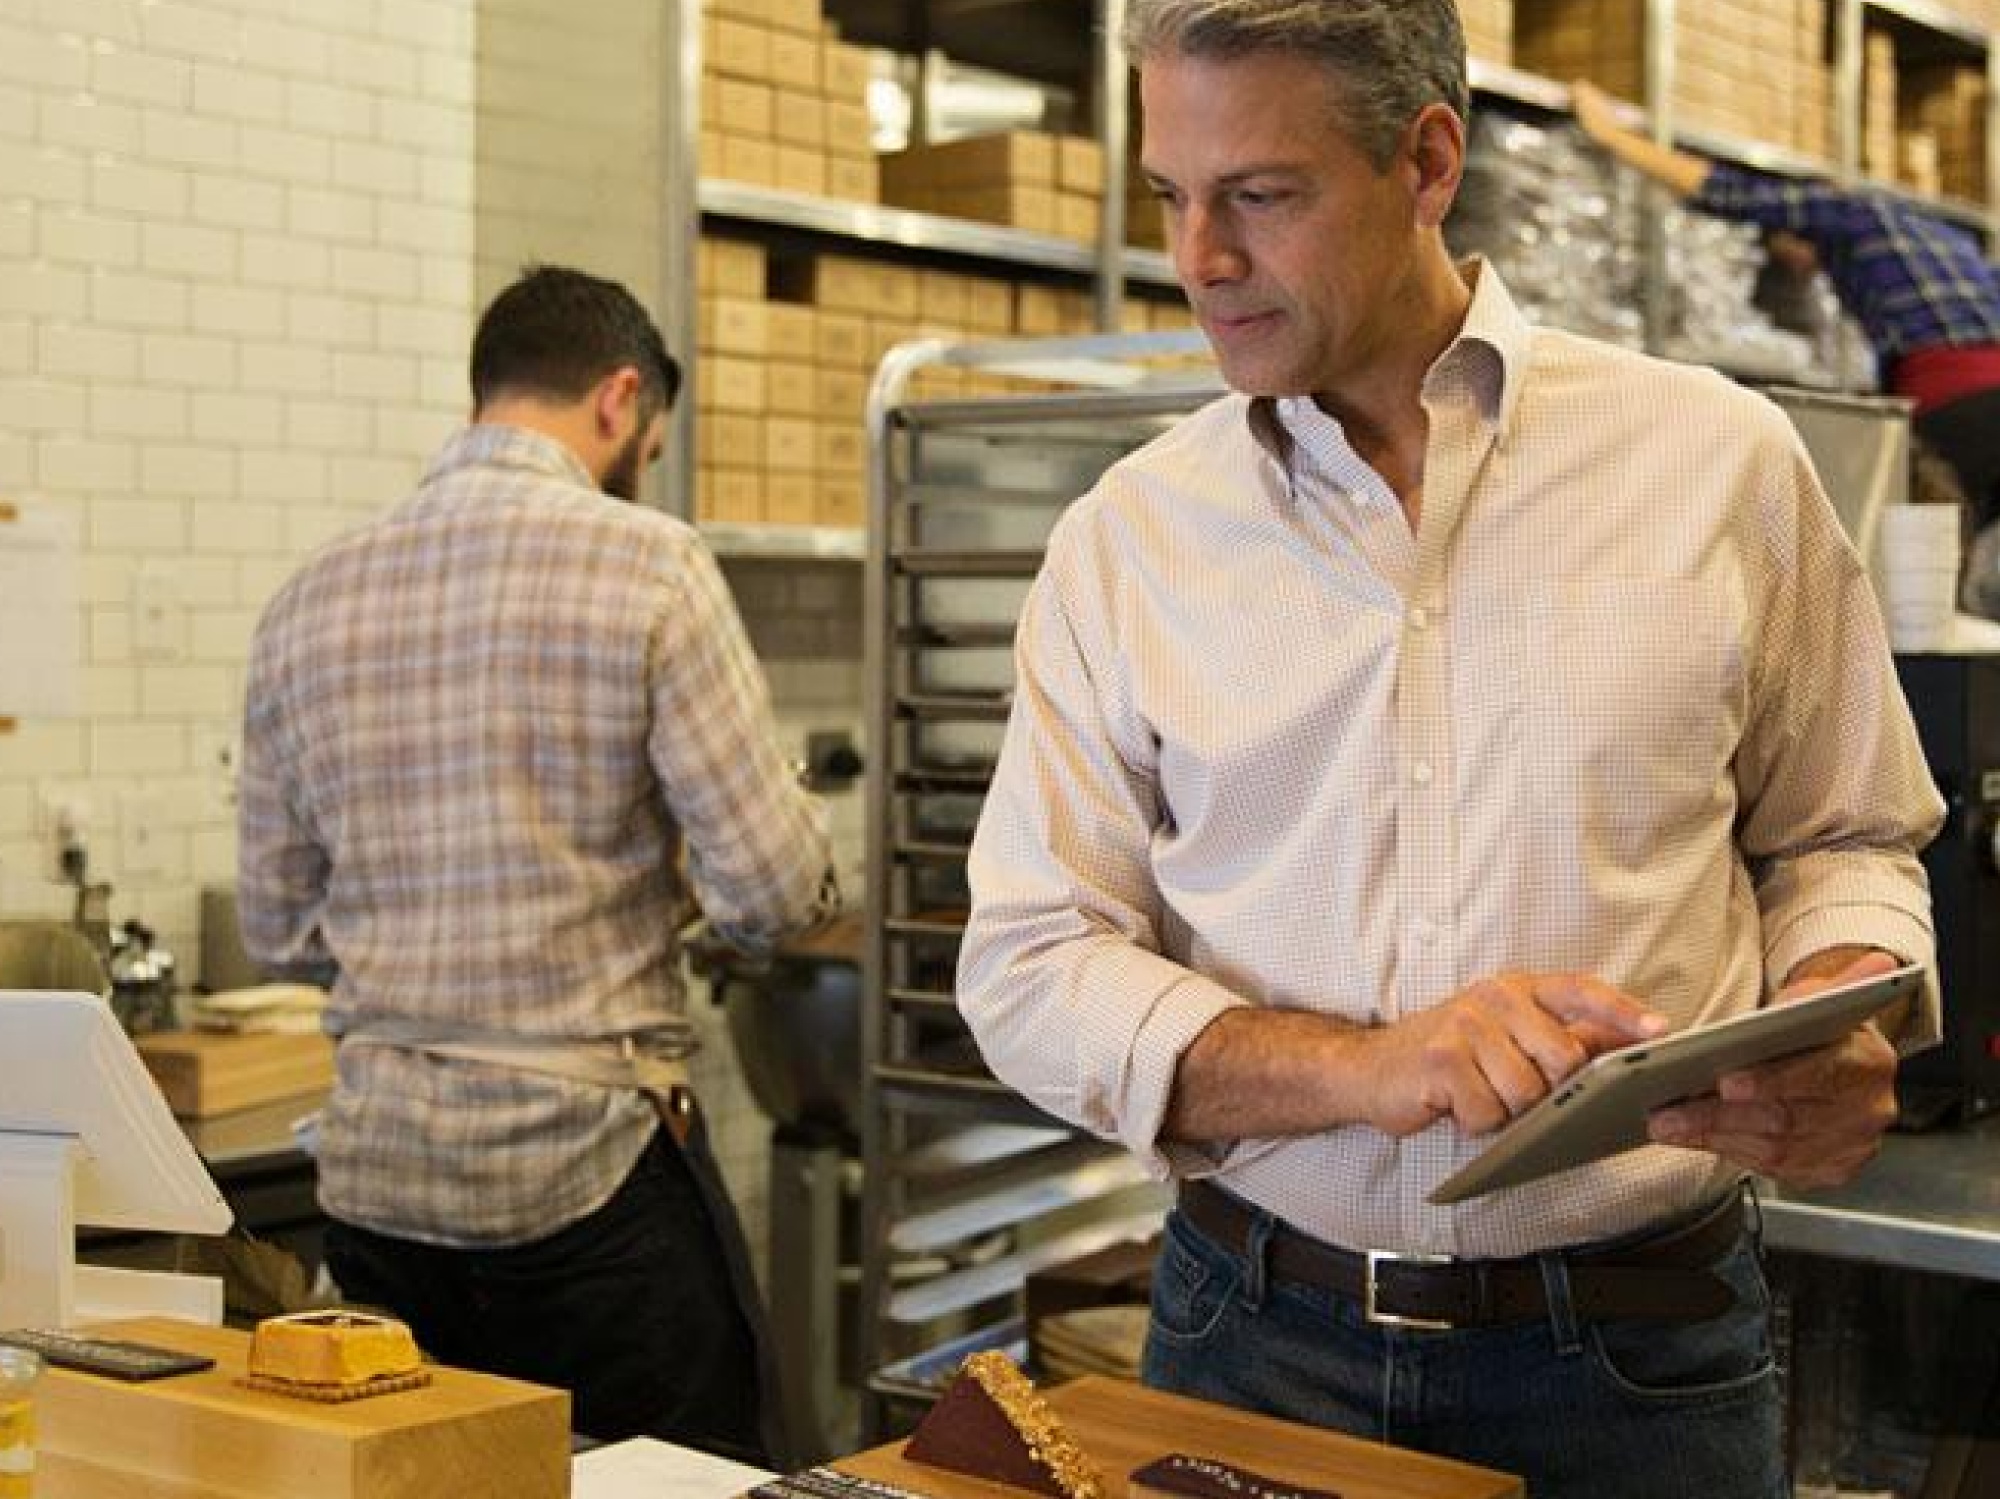
professional, manufacturing, design, sense